James F. Dowdell

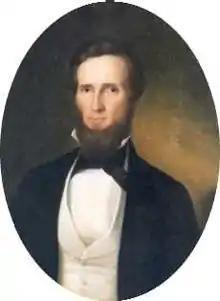

James Ferguson Dowdell (November 26, 1818 – September 6, 1871) was the second President of the East Alabama College, now known as Auburn University, from 1868 to 1870, and a U.S. Representative from Alabama.